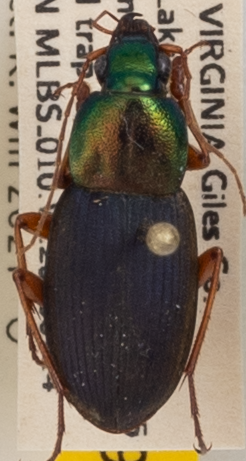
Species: Chlaenius emarginatus
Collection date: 2020-07-14
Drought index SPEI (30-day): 0.648
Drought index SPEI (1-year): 1.28
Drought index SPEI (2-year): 2.09